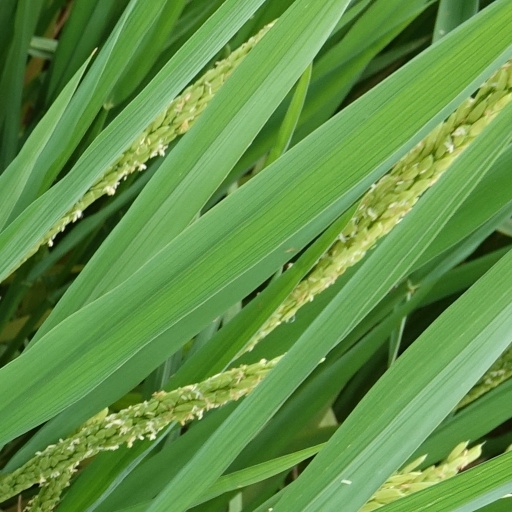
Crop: rice